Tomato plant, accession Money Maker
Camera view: vertical (180 deg); turntable rotation: 150 degrees
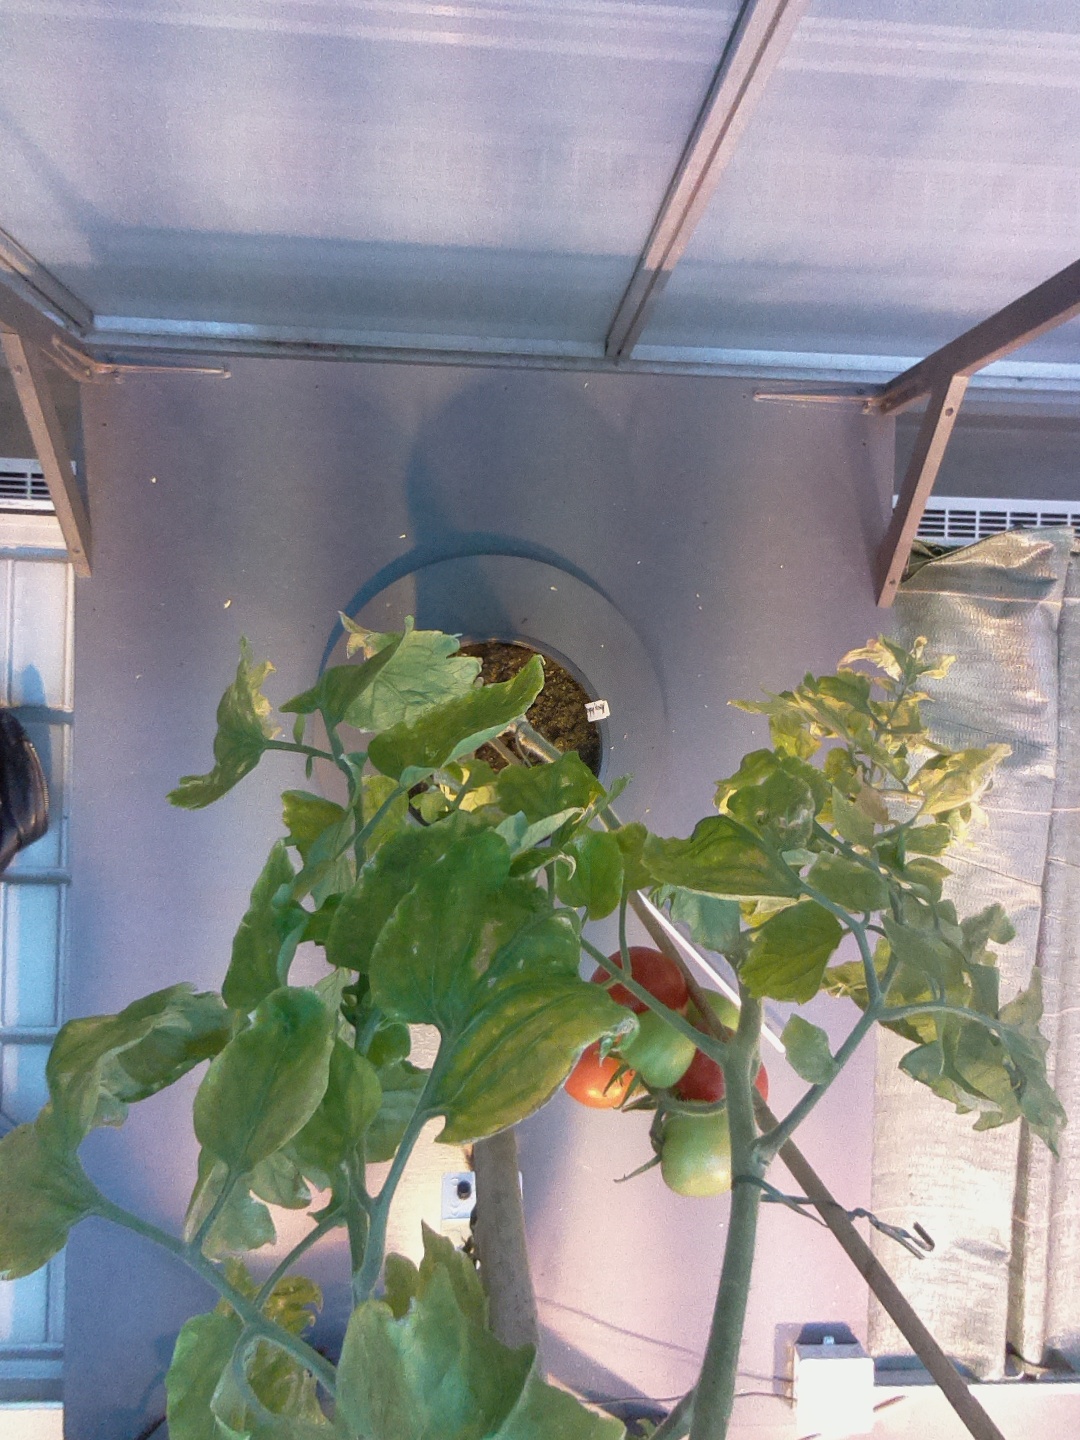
BBCH growth stage 84: 40%-50% of fruits show typical fully ripe color